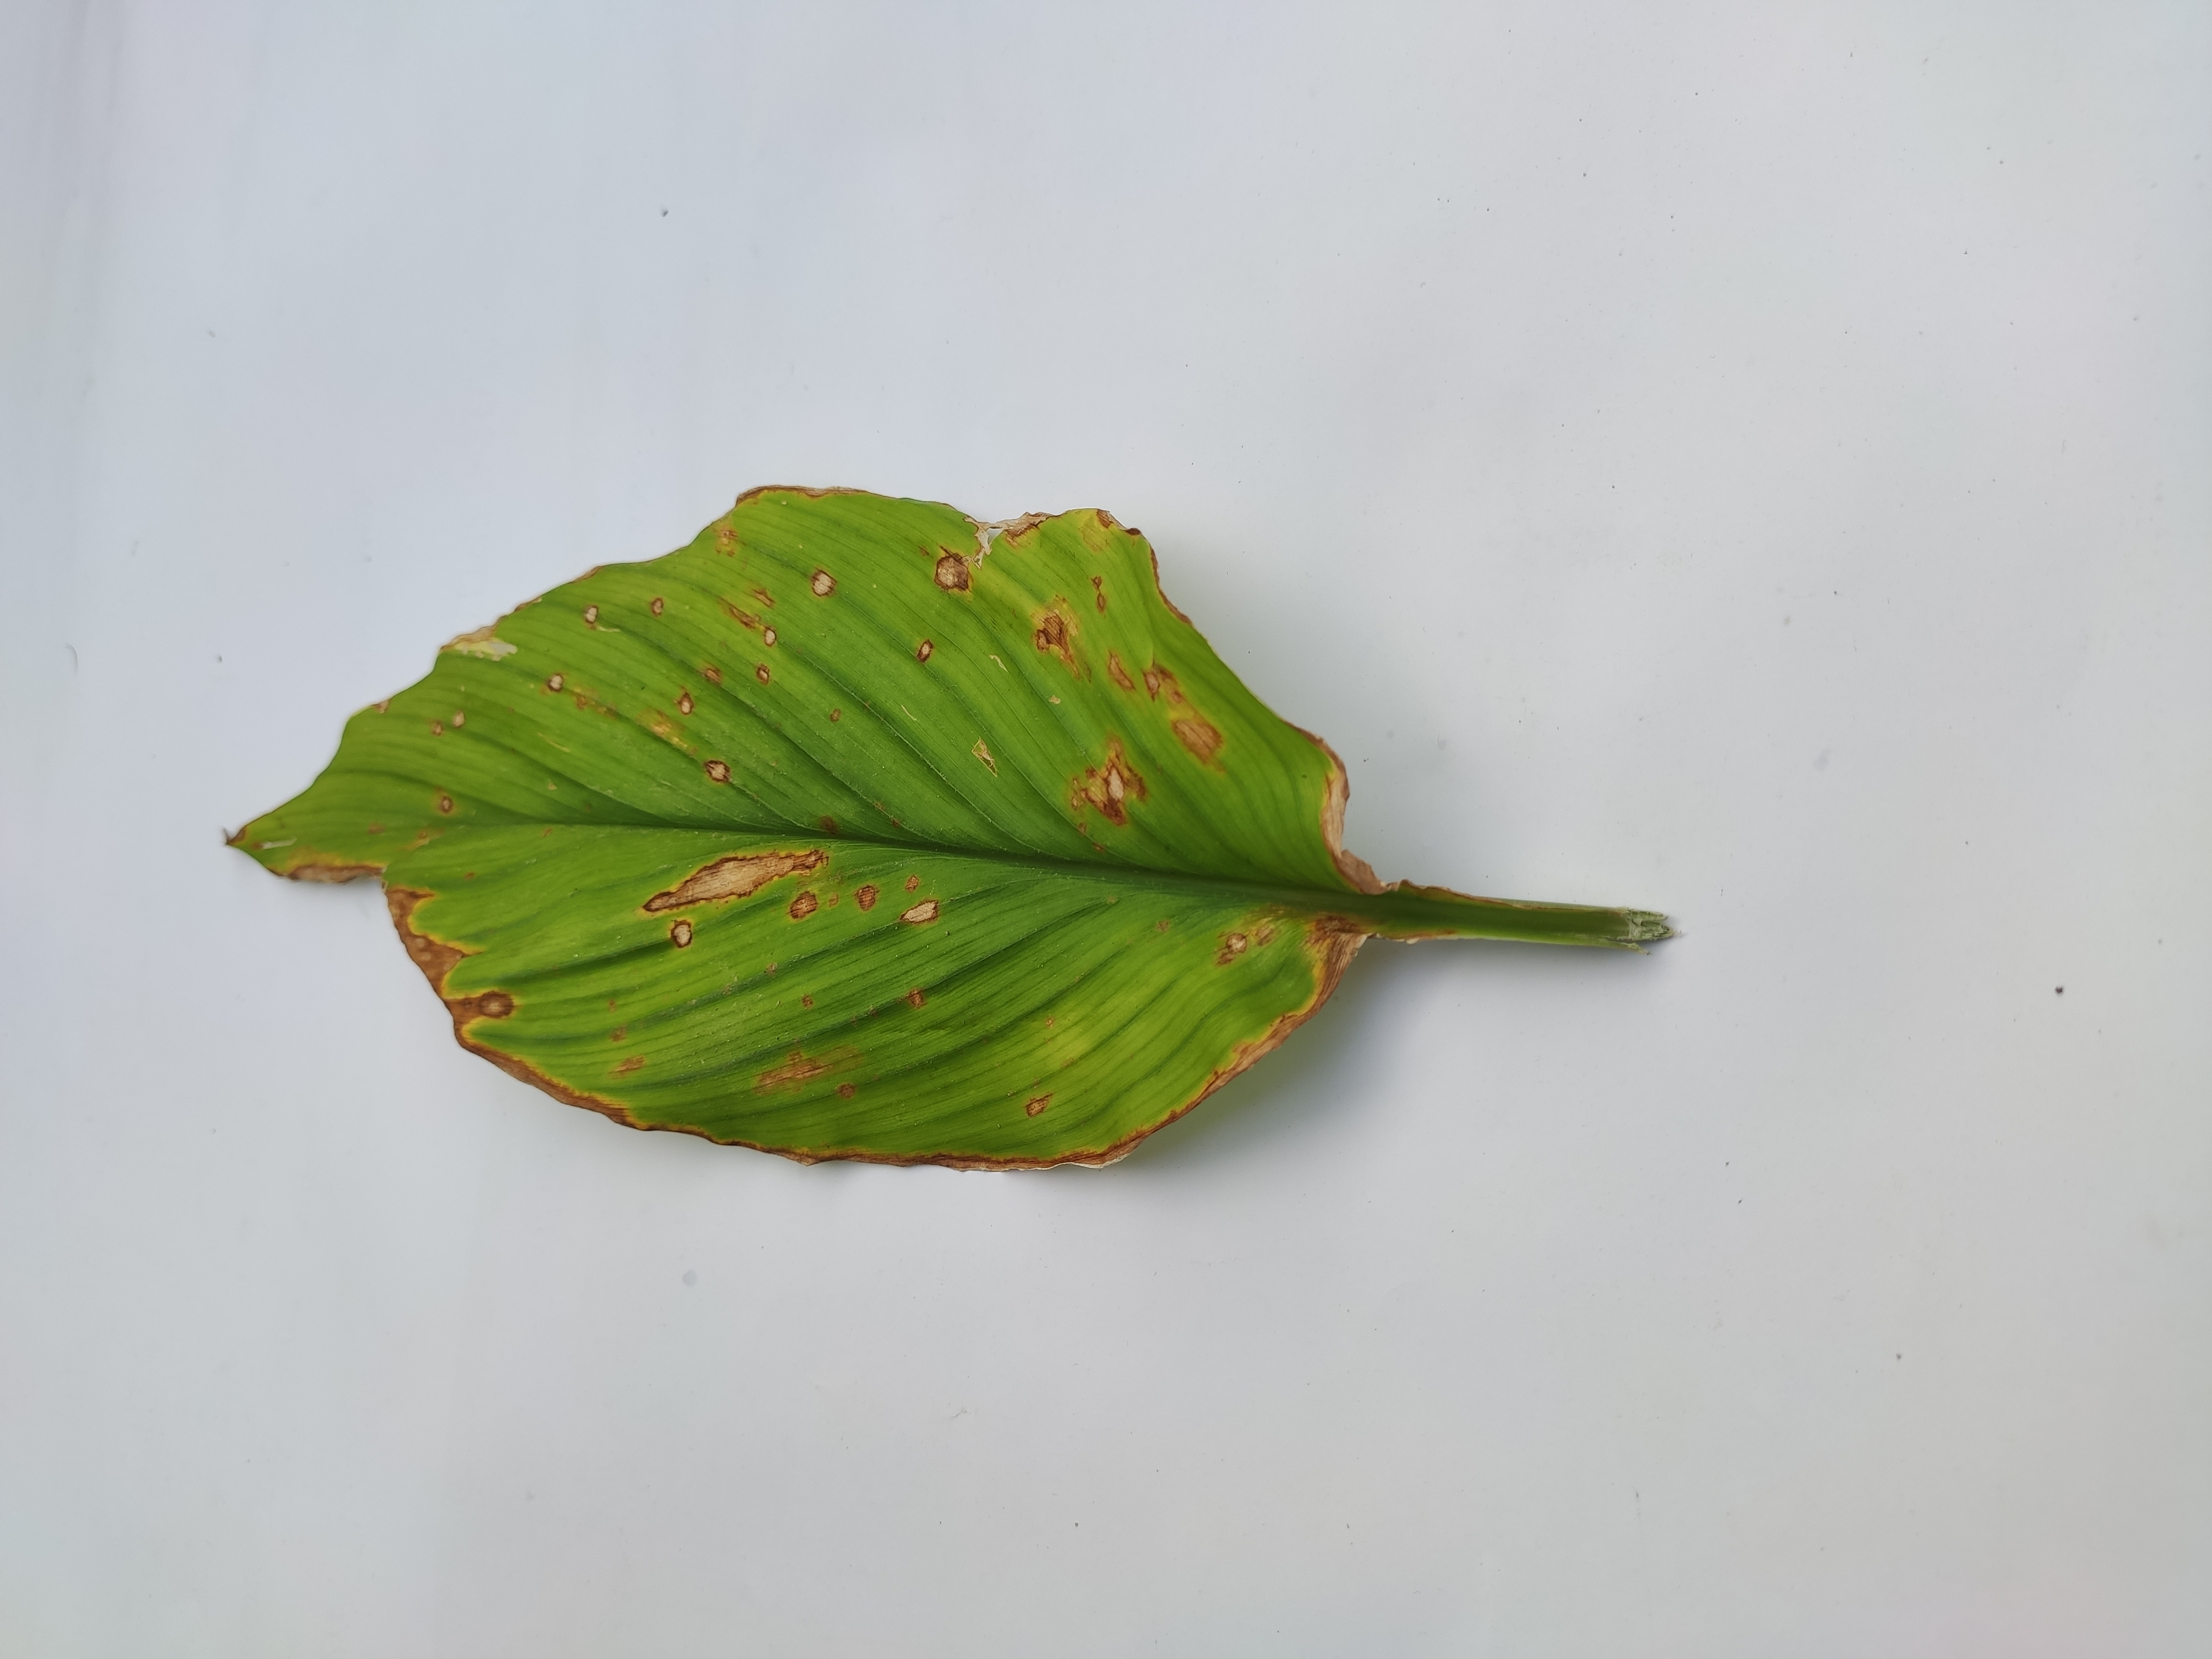
Label: Leaf_Spot